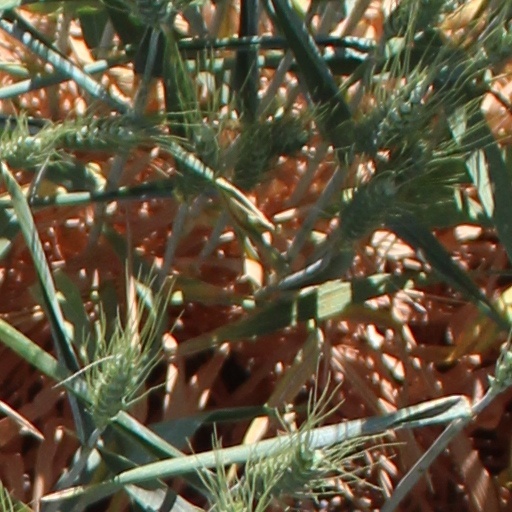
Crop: wheat